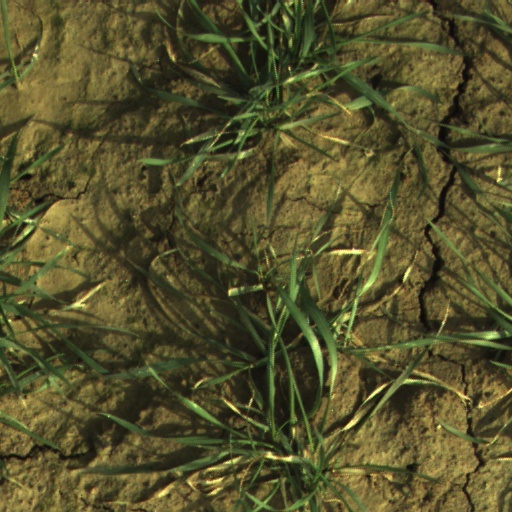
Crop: wheat